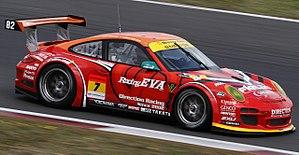
La Porsche 911 GT3 R est une voiture développée autour de la 911 GT3 Cup. Dédiée à la catégorie GT3, qui lui donne son nom, cette 911 a entre autres remporté les 24 Heures de Dubaï 2014. Elle a également servi de base à la Porsche 911 GT3 R Hybrid.